Pherecydes of Syros

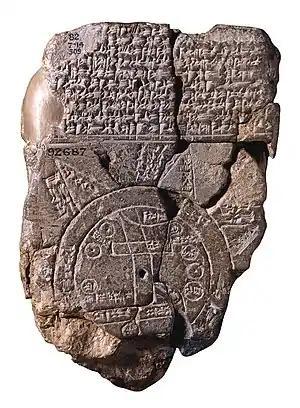
The Babylonian world map. Clay tablet preserved in the British Museum (BM 92687) from the 5th century BC. Here the ocean lies like a circle around the land.

Pherecydes was interested in etymology and word associations. Like Thales, he associated chaos with the primordial elemental water, presumably because he associates the word 'chaos' with the verb 'cheesthai', 'to flow out', and because chaos is an undefined, disorderly state. By that approach he adapted god names, although Pherecydes probably saw his gods as traditional deities. He mentioned Rhea for example Rhê, presumably by association with "rhein" '(out)streams'. The common names were in the 6th century BC. already traditional. In addition, the names are not a Greek dialect. The reason for deviant forms is to make them resemble other words and to construct an original form.